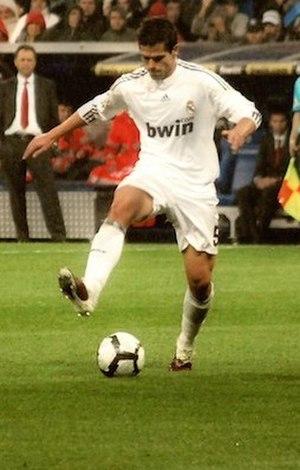
Fernando Rubén Gago est un footballeur international argentin jouant au poste de milieu défensif au sein du club argentin de Vélez Sarsfield.